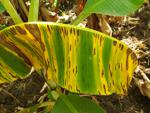
Label: segatoka